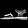
Label: Sandal